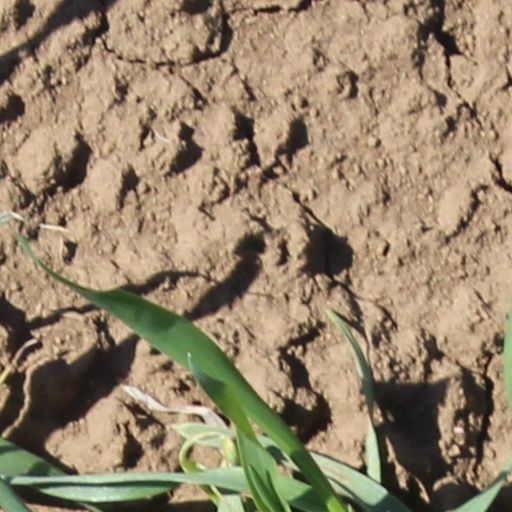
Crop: wheat